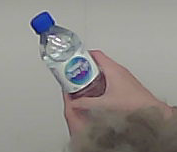
Product: nestle_water